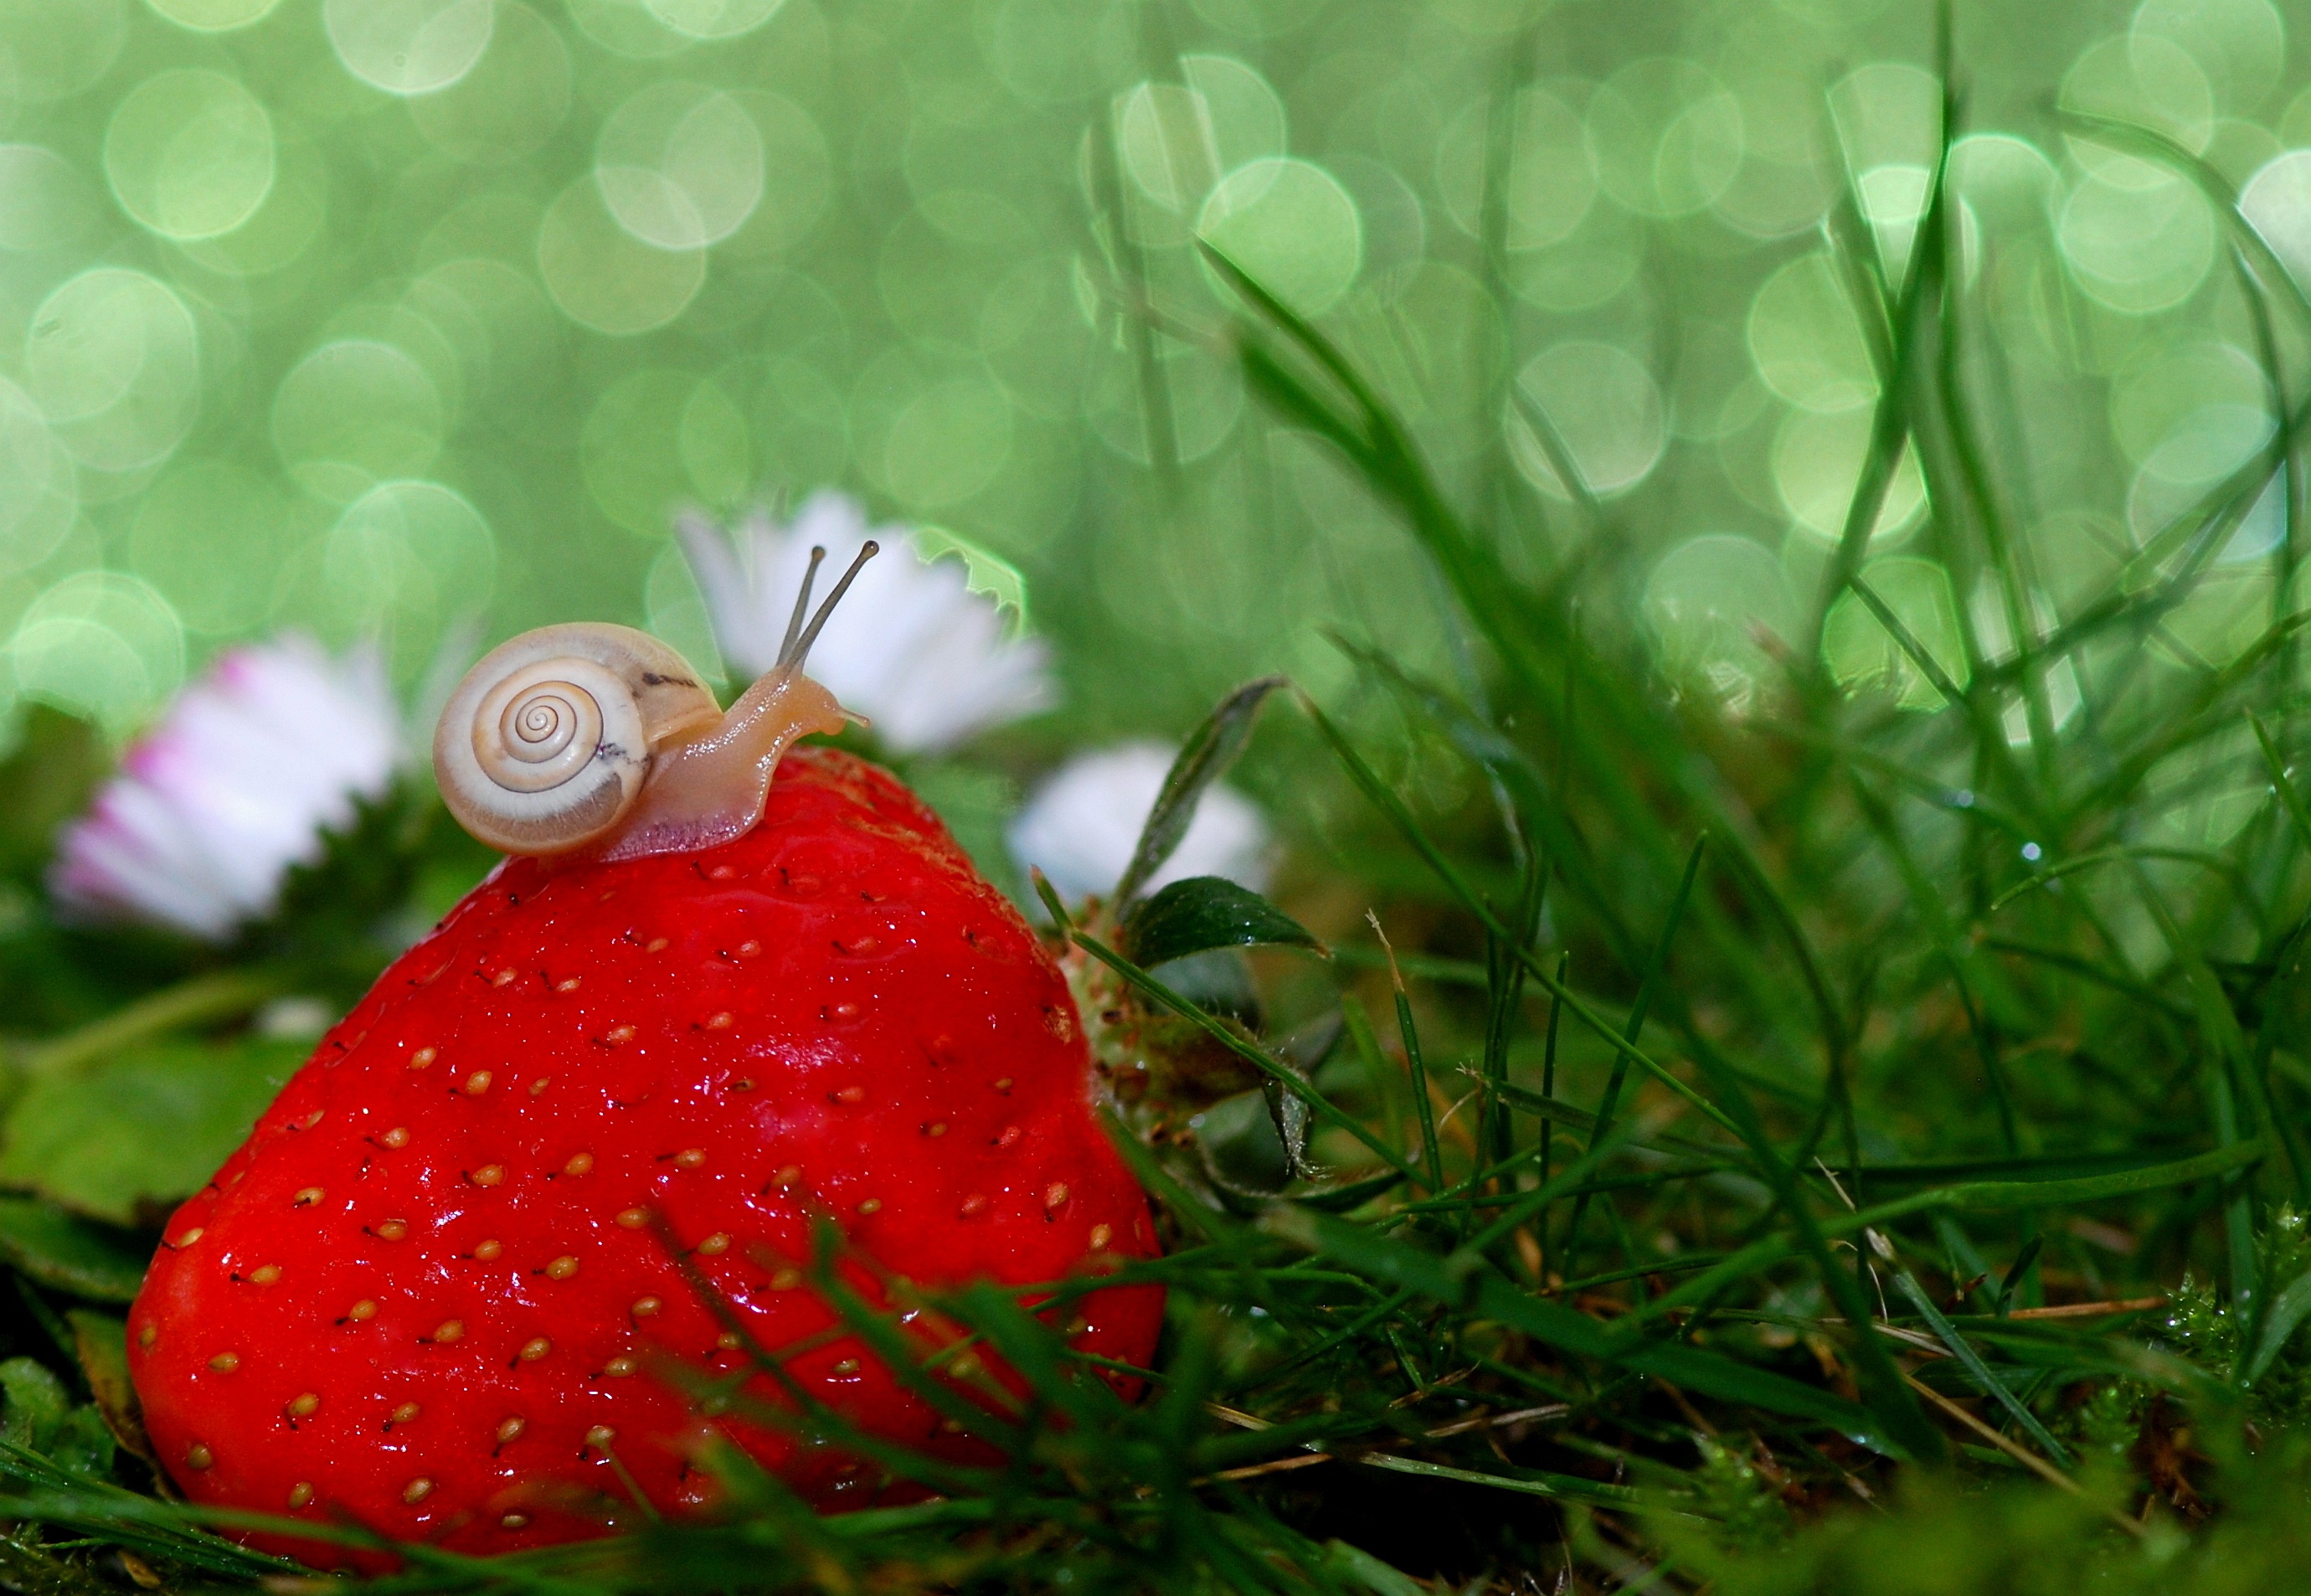
grass, branch, plant, meadow, fruit, leaf, flower, petal, animal, food, green, produce, macro, flora, shell, strawberry, close up, mollusk, snail, strawberries, depth of field, gastropod, macro photography, land plant